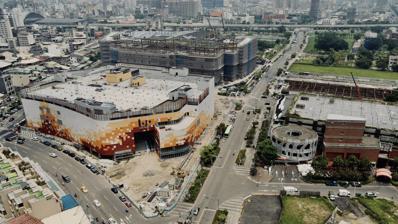
Building: Mitsui Shopping Park LaLaport Taichung
Country: Taiwan
Year built: 2023
Shopping mall in Taichung, Taiwan Mitsui Shopping Park LaLaport Taichung 三井LaLaport台中 Location East District , Taichung , Taiwan Coordinates 24°08′06″N 120°41′32″E / 24.135003°N 120.692271°E / 24.135003; 120.692271 Address 600, 700 Jinde Road, East District , Taichung , Taiwan Opening date 16 May 2023 Developer San Zhong Gang Outlet Co., Ltd. Management Mitsui & Co. Taiwan Ltd. Owner Mitsui & Co. Taiwan Ltd. No. of stores and services 300 Total retail floor area 2,131,000 sq ft (198,000 m 2 ) No. of floors 6 Public transit access Taichung railway station Website Official website Mitsui Shopping Park LaLaport Taichung is a shopping mall in East District, Taichung , Taiwan . It is the first LaLaport shopping mall to be developed in the country and the fifth retail property of Mitsui Fudosan. Development on the facility started in 2019 and its construction began in June 2020. Location Mitsui Shopping Park LaLaport Taichung is located within a six-minute walk from Taichung railway station . Facilities The shopping centre includes two buildings built on two sites, which are connected by a bridge. The total area covered by the shopping centre is 463,000 sq ft (43,000 m 2 ) while the total floor space is more than 2,131,000 sq ft (198,000 m 2 ), including a multi-floor parking space area. The South Building includes the largest collection of Japanese specialty stores in Taiwan. It covers an area of approximately 230,000 sq ft (21,000 m 2 ) across four floors above ground and one underground floor. The North Building covers approximately 506,000 sq ft (47,000 m 2 ), with seven floors above ground and one underground floor. It has a collection of small and medium-sized stores, with an easy shopping zone, that enables families to stroll and shop. The North Building is also home to nearly 260 stores while the remaining 40 stores is located in the South Building. Incidents At 1:43 p.m. on the afternoon of 17 May 2023, one day after the mall had opened, a man fell over the railing on the atrium platform on the fourth floor onto the stage area of the first floor of the North Building. Witnesses reported a loud noise when the man fell and heard people screaming in response. Many people soon rushed forward to try and help the gravely injured man. He was rushed by ambulance to China Medical University , but doctors were unable to resuscitate him and he was declared dead. See also List of tourist attractions in Taiwan Mitsui Outlet Park Taichung Port References